Frederick Lawton (judge)

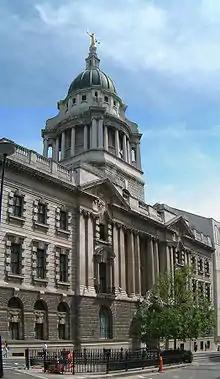
The Old Bailey remains the venue of the most high-profile trials locally and nationally

Lawton was called to the bar at the Inner Temple in 1935, and joined the chambers of Norman Birkett — 1 Brick Court. As a junior barrister, he defended members of the BUF charged under the Public Order Act 1936. Around that time he converted to Catholicism, which became an important part of his life.